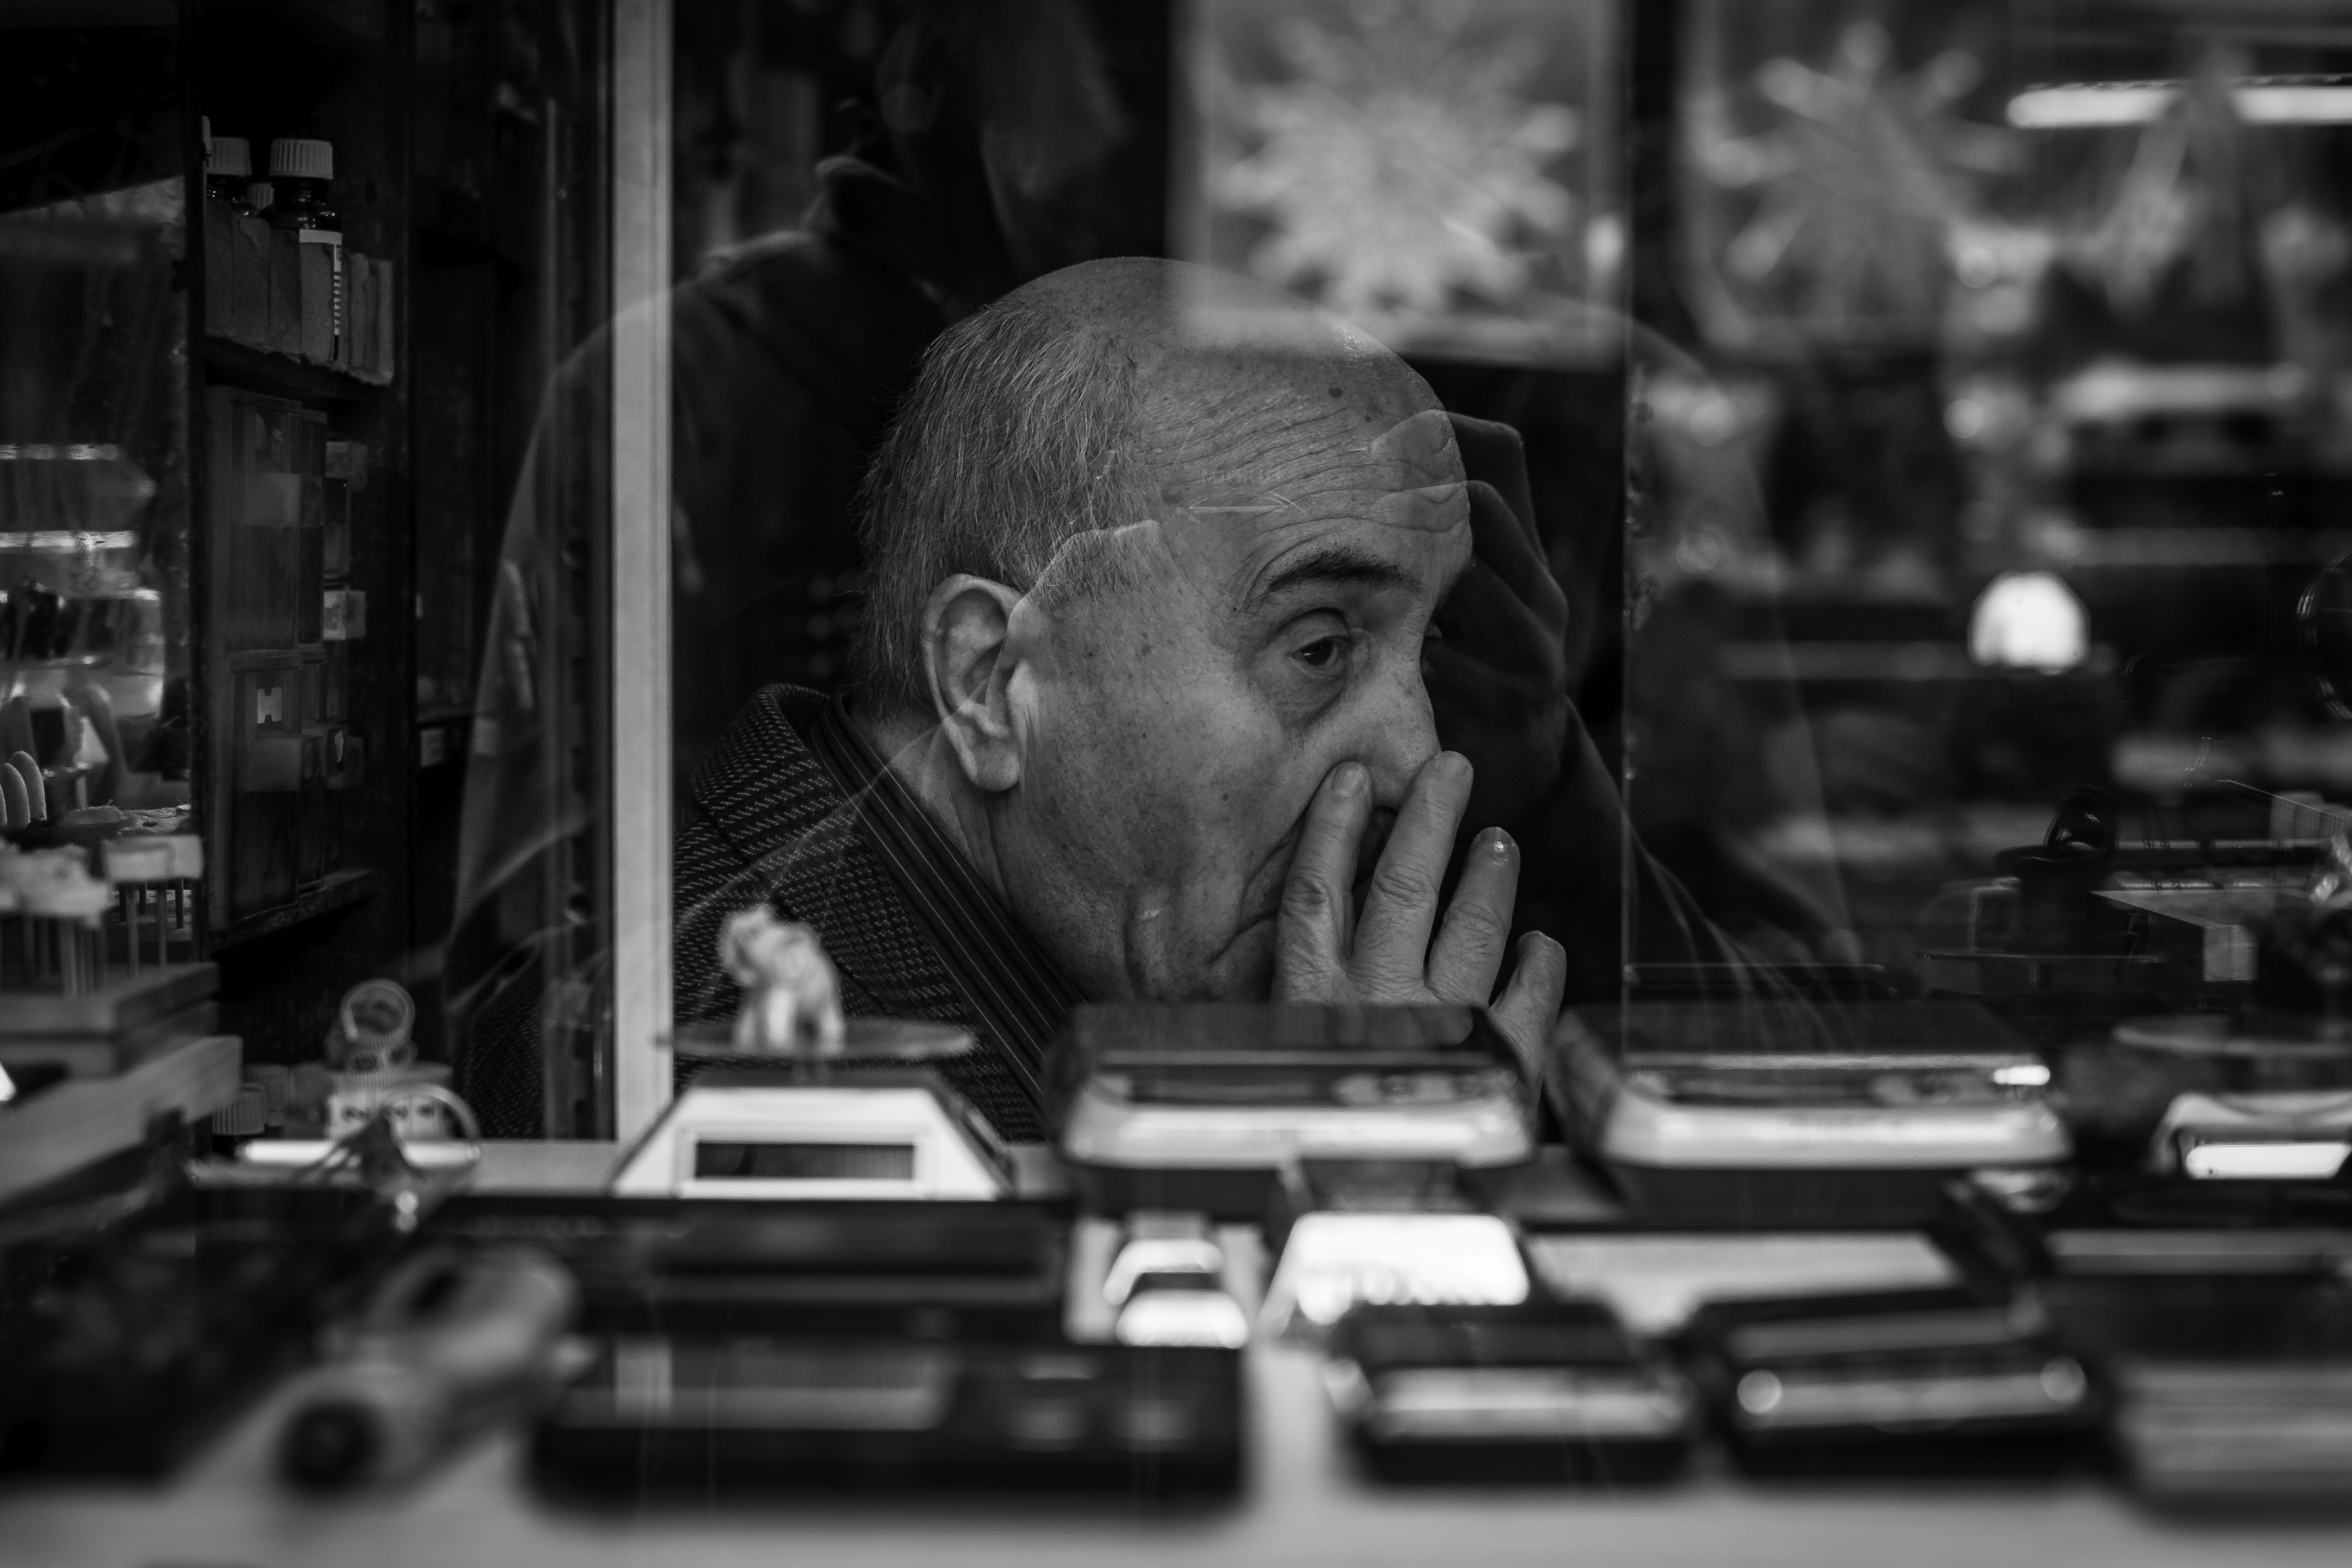
man, black and white, people, street, photography, window, old, city, explore, portrait, reflection, vendor, gesture, pensive, black, monochrome, streetphotography, flickr, bw, blackandwhite, candid, creativecommons, turkey, reflective, head, stadt, photograph, istanbul, fenster, sw, alt, spiegelung, schwarzweis, reflexion, kopf, seller, shopwindow, 32, menschen, strase, unposed, ungestellt, strasenfotografie, schaufenster, mann, erwachsener, fujixt1, fujifilmxt1, adult, streettog, tog, querformat, landscapeformat, geste, pedestrianprecinct, pedestrianzone, meditative, mirroring, thoughful, nachdenklich, gedankenverloren, gedankenversunken, museful, turkei, portr t, fusg ngerzone, verk ufer, gr belnd, shopdisplay, monochrome photography, film noir